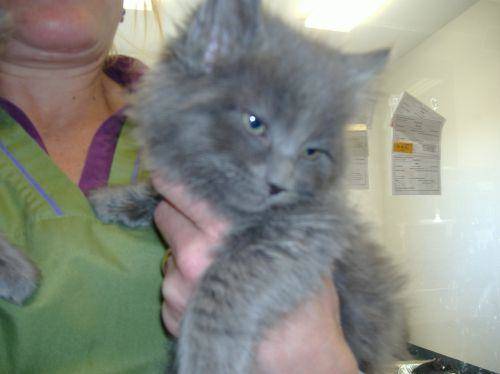
Label: cat